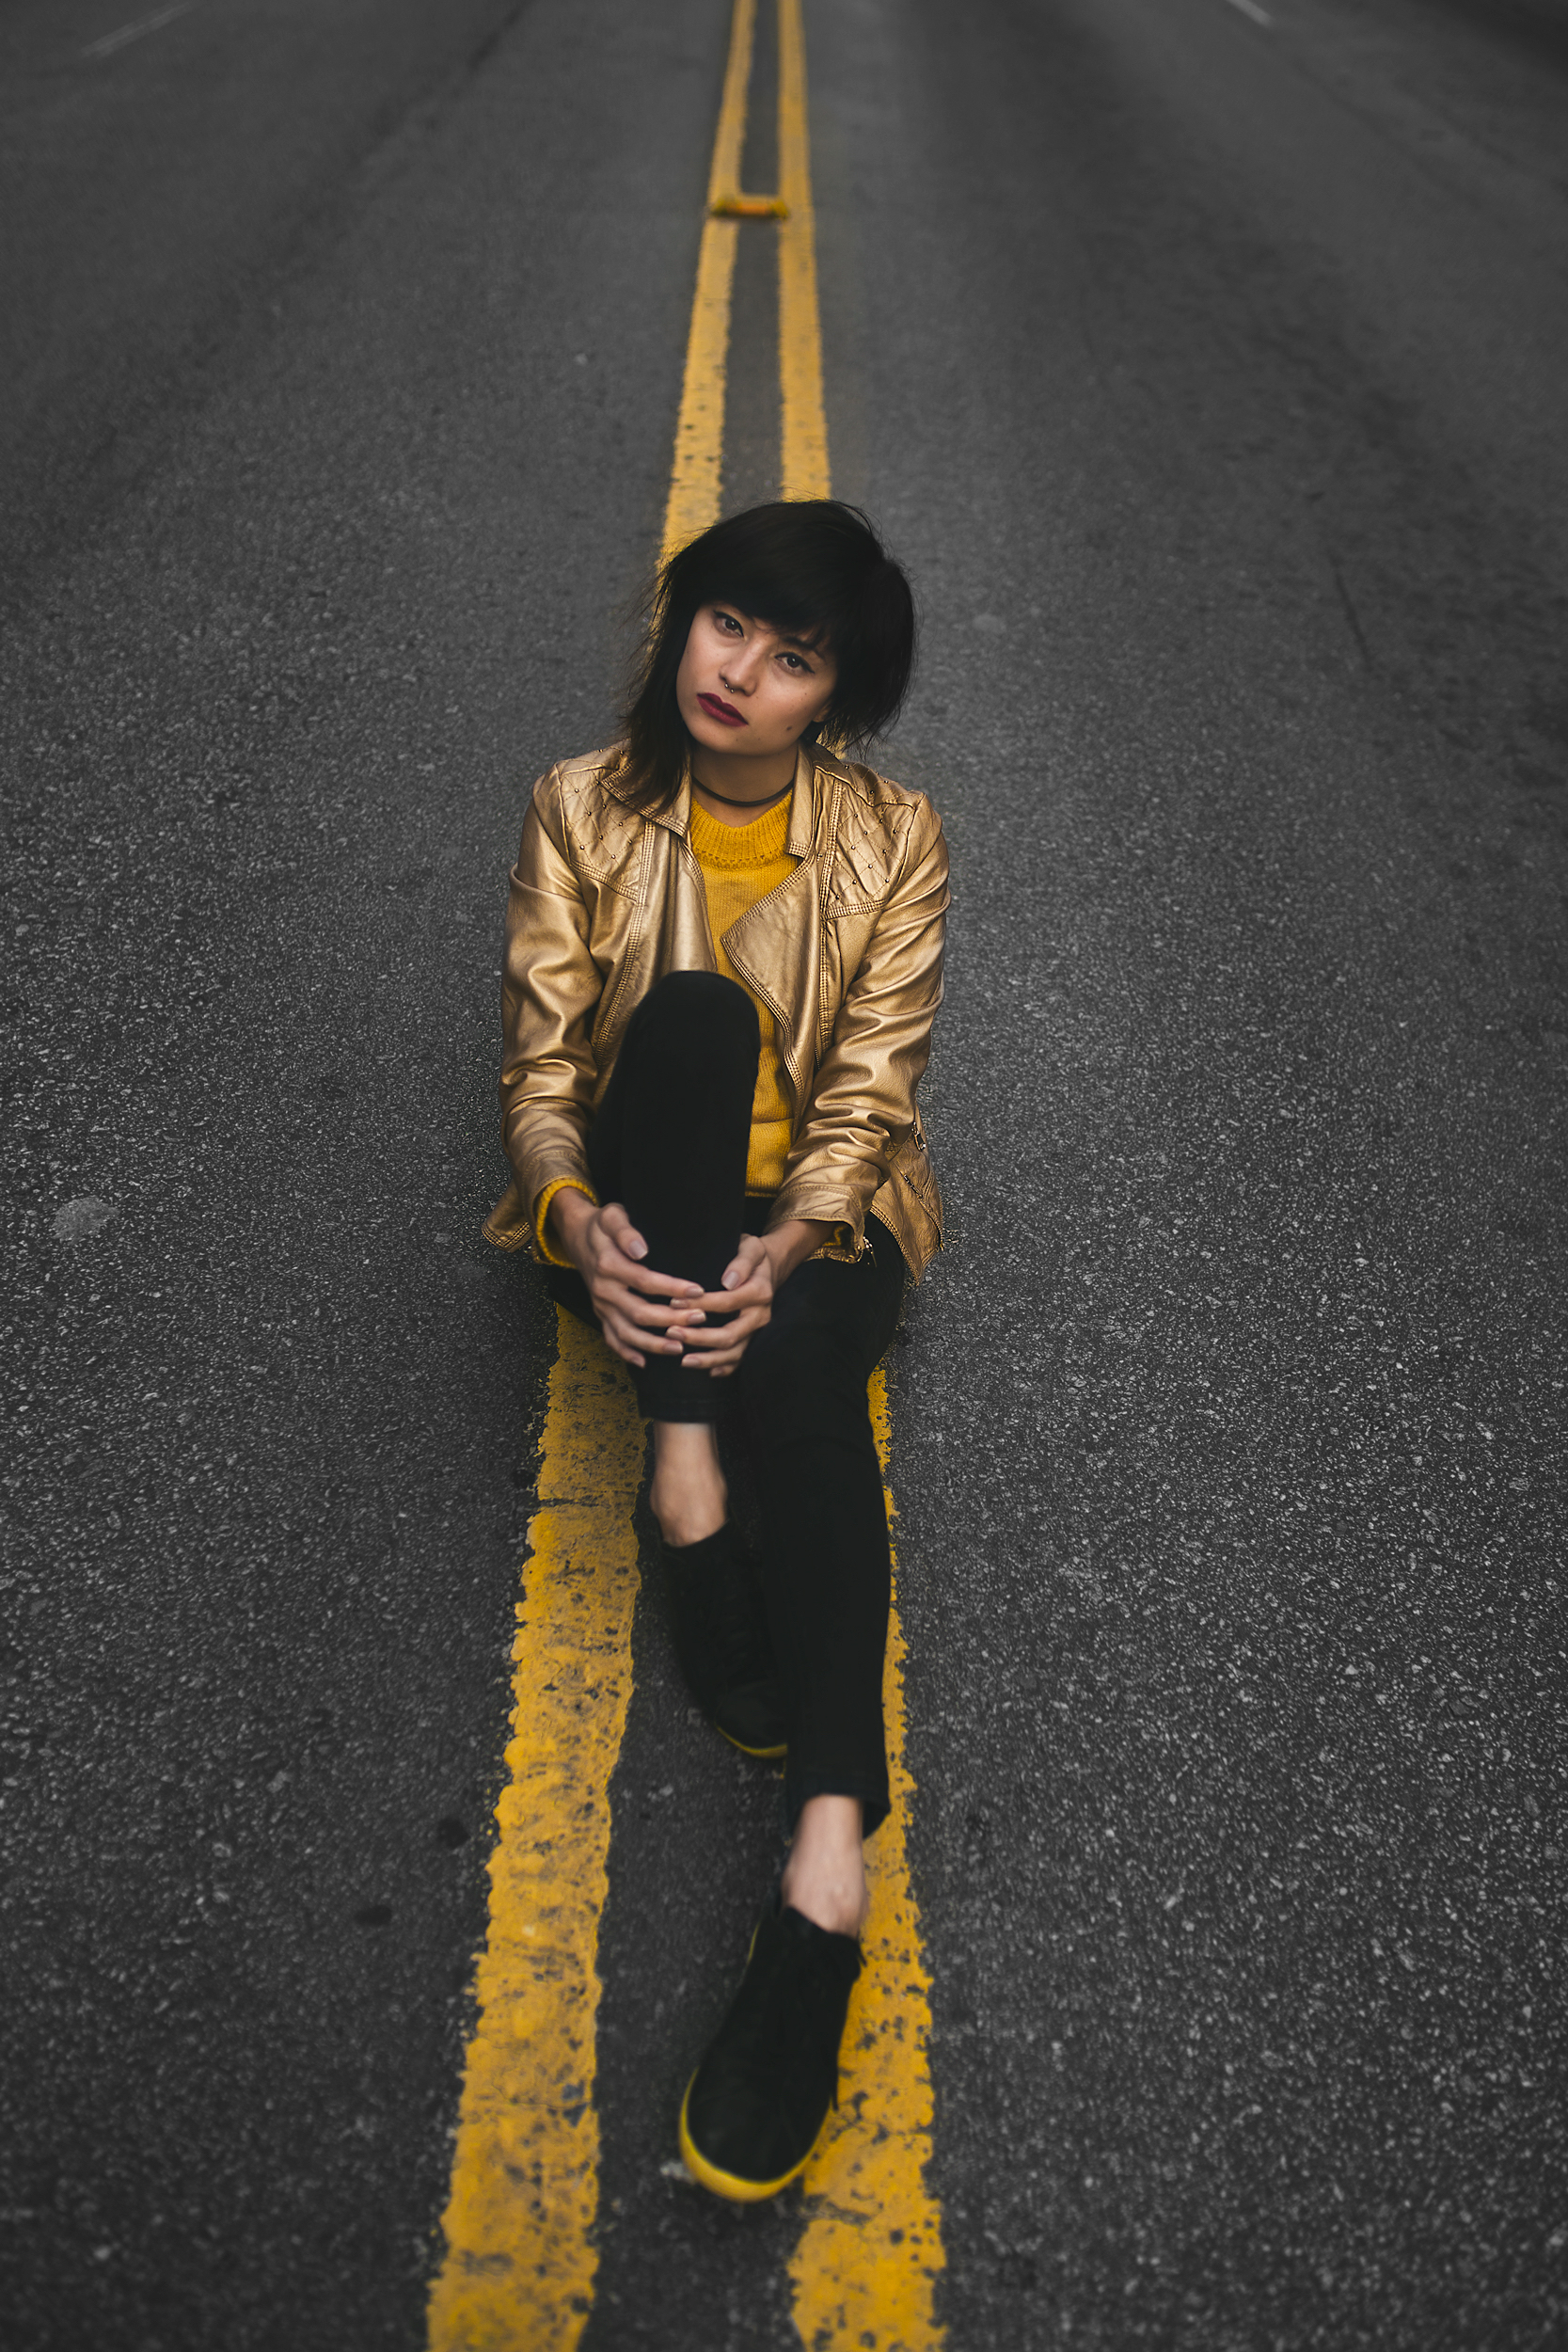
photography, model, spring, color, fashion, clothing, black, yellow, photograph, photo shoot